Lina Tsaldari

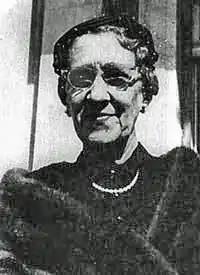

Lina Tsaldari (1887 – 17 October 1981) was a right-wing Greek politician. She became the first female minister in Greece in 1956, serving as the Minister for Social Welfare under Konstantinos Karamanlis' government.